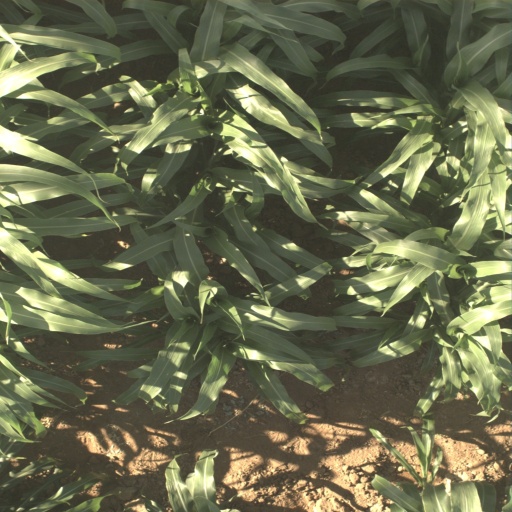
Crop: sorghum